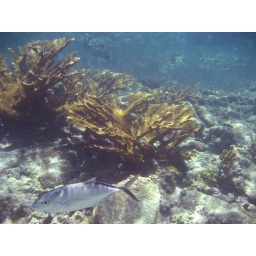
The bar jack is a mid size fish and fairly common. Sometimes it is found alone, and sometimes in a small school.